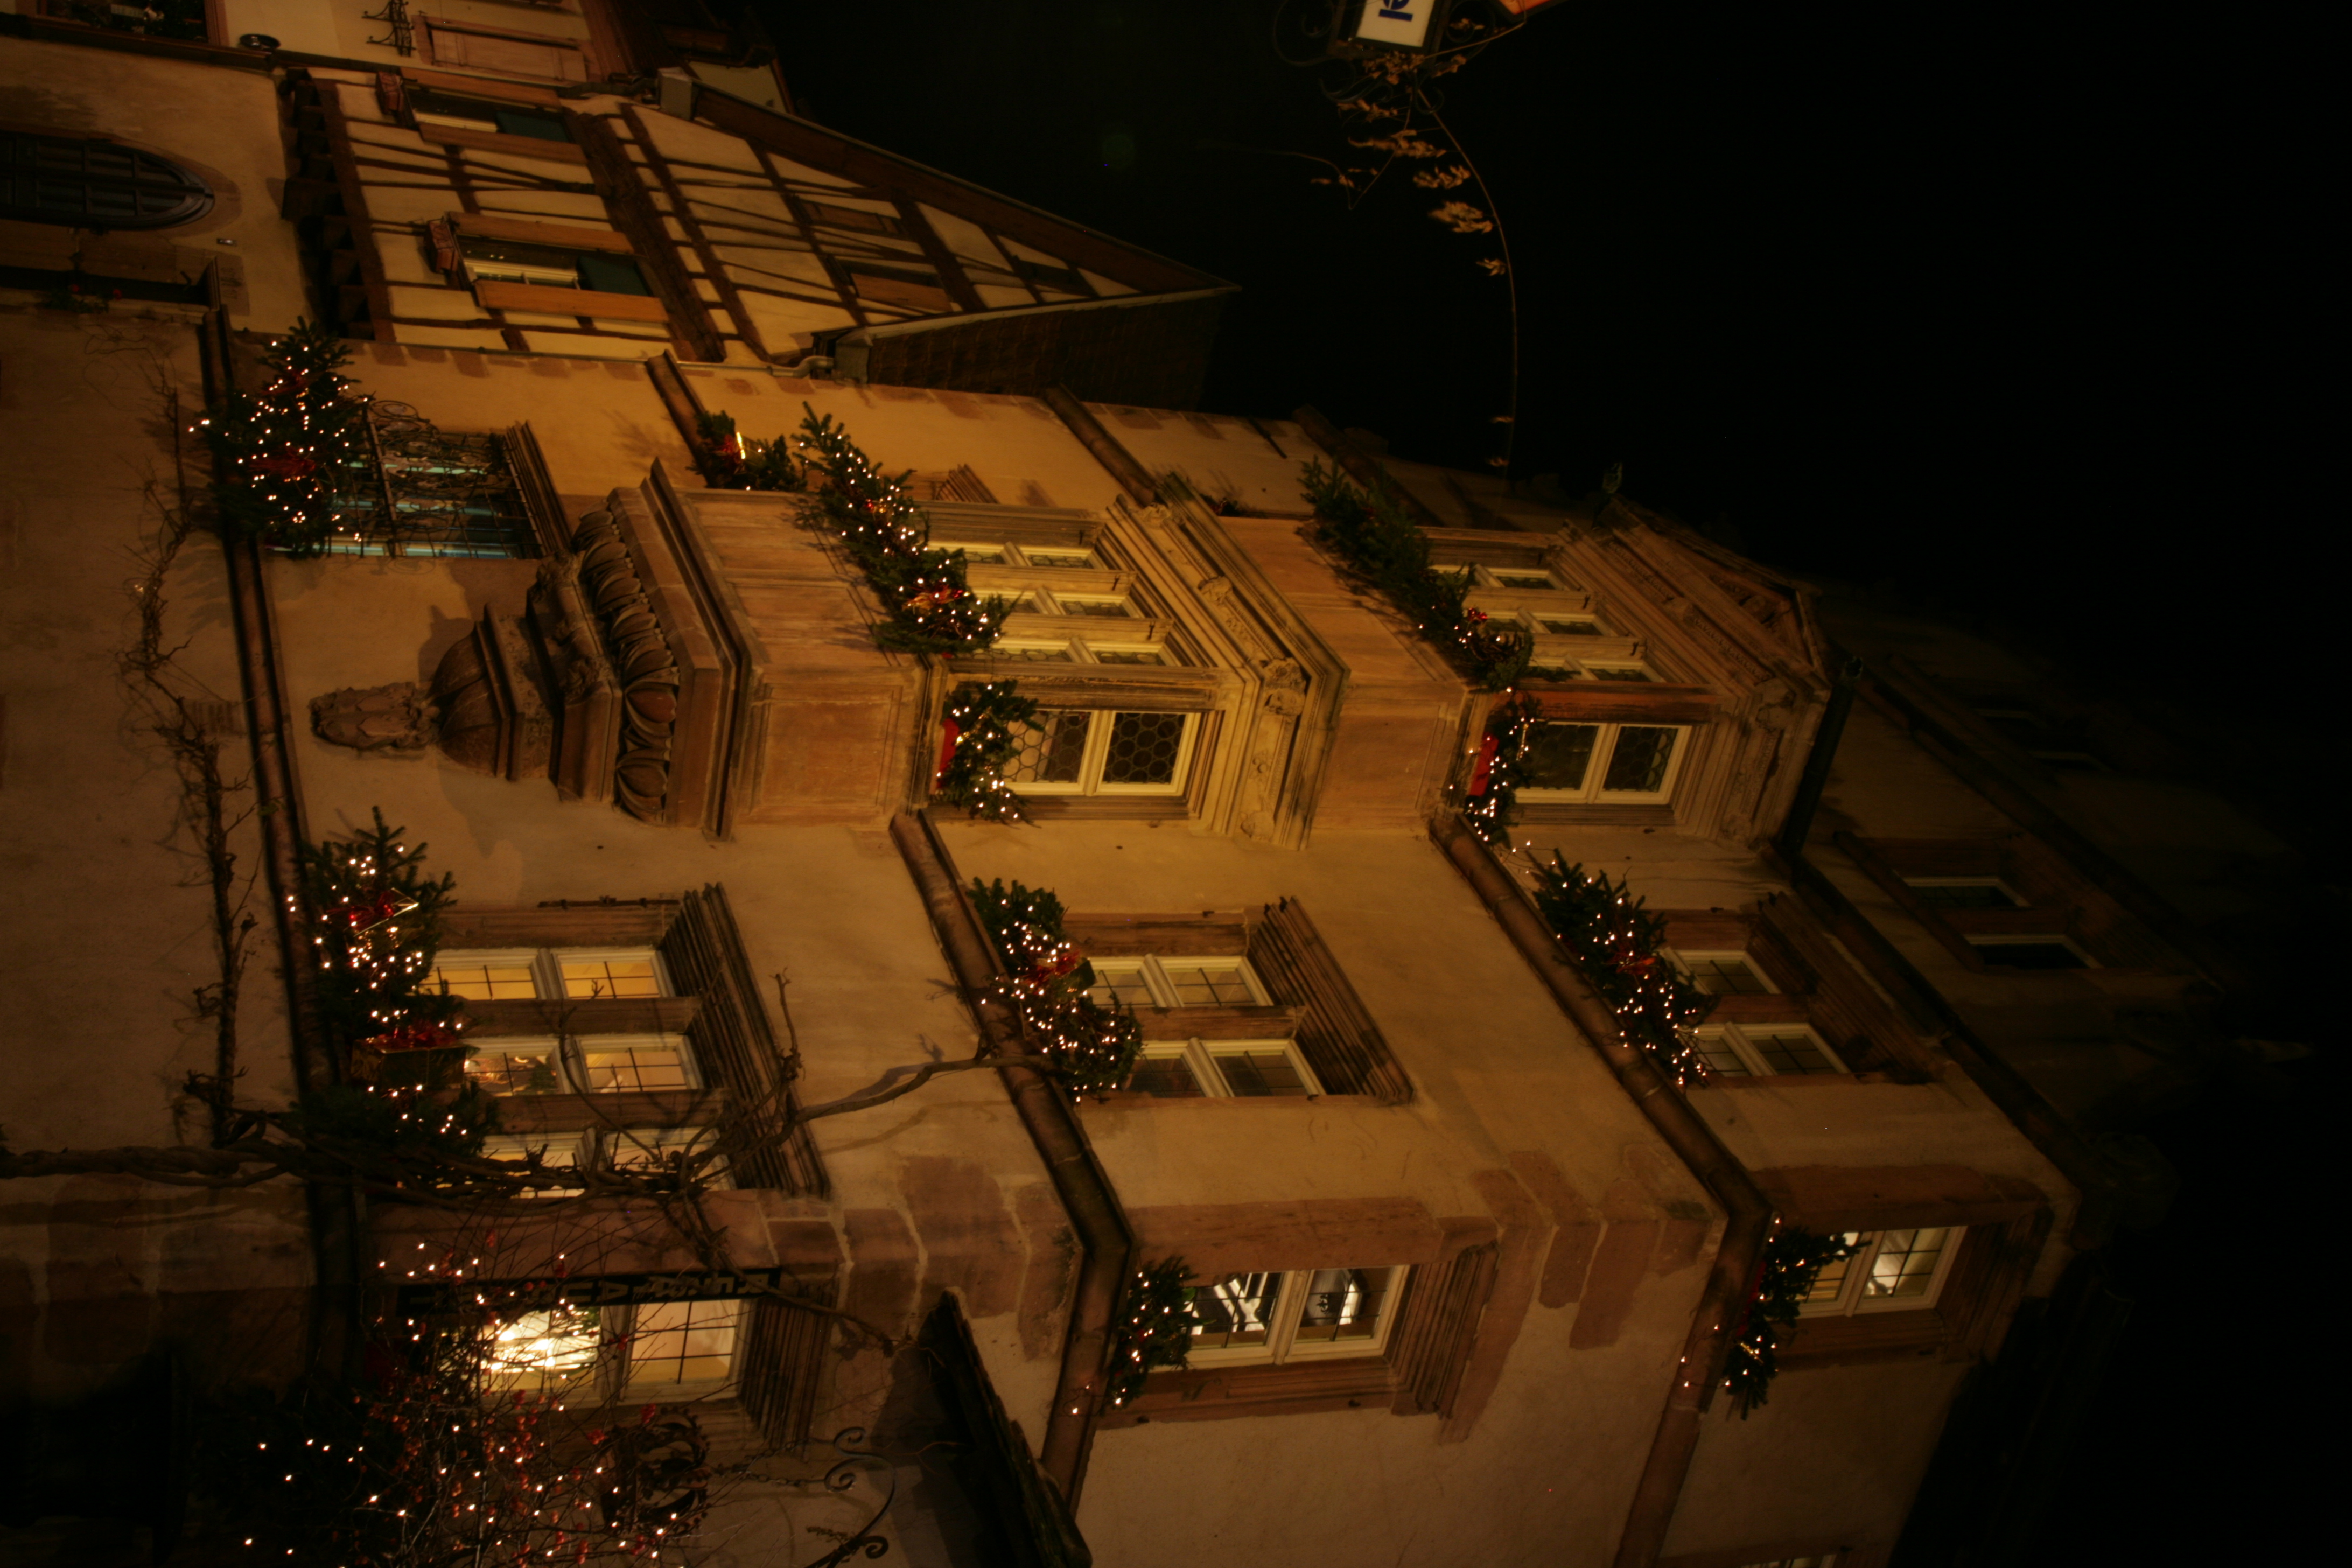
light, road, street, night, house, town, evening, darkness, lighting, christmas decoration, chambre, nuit, alsace, chambredh te, riquewhir, h te, maisondissler